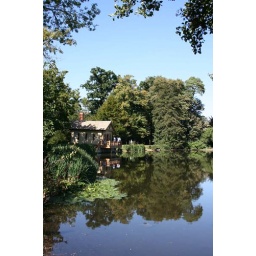
The recently restored boat house beside the lake at Belton House, Lincolnshire. Taken 12th September 2009.